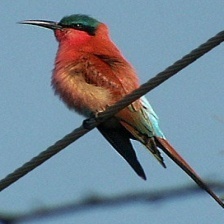
Species: CARMINE BEE-EATER
Scientific name: MEROPS NUBICOIDES
ImageNet parent category: bee_eater